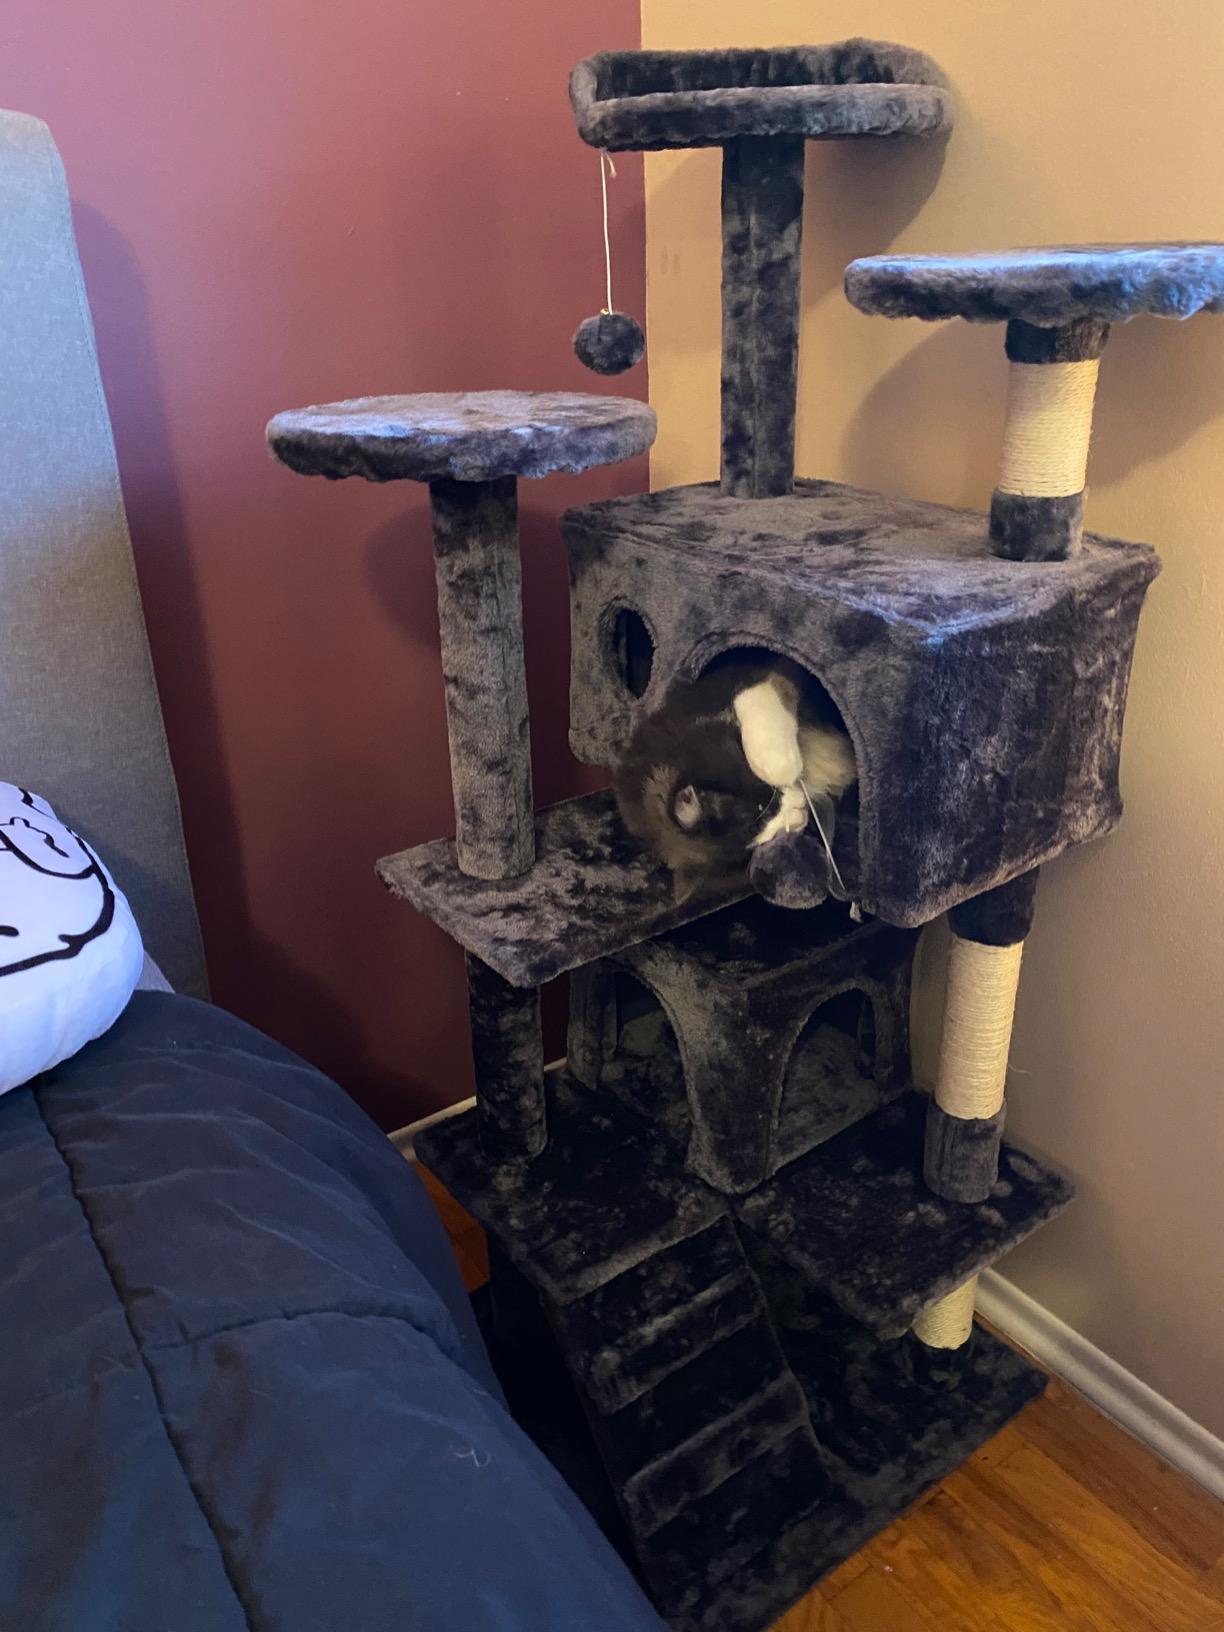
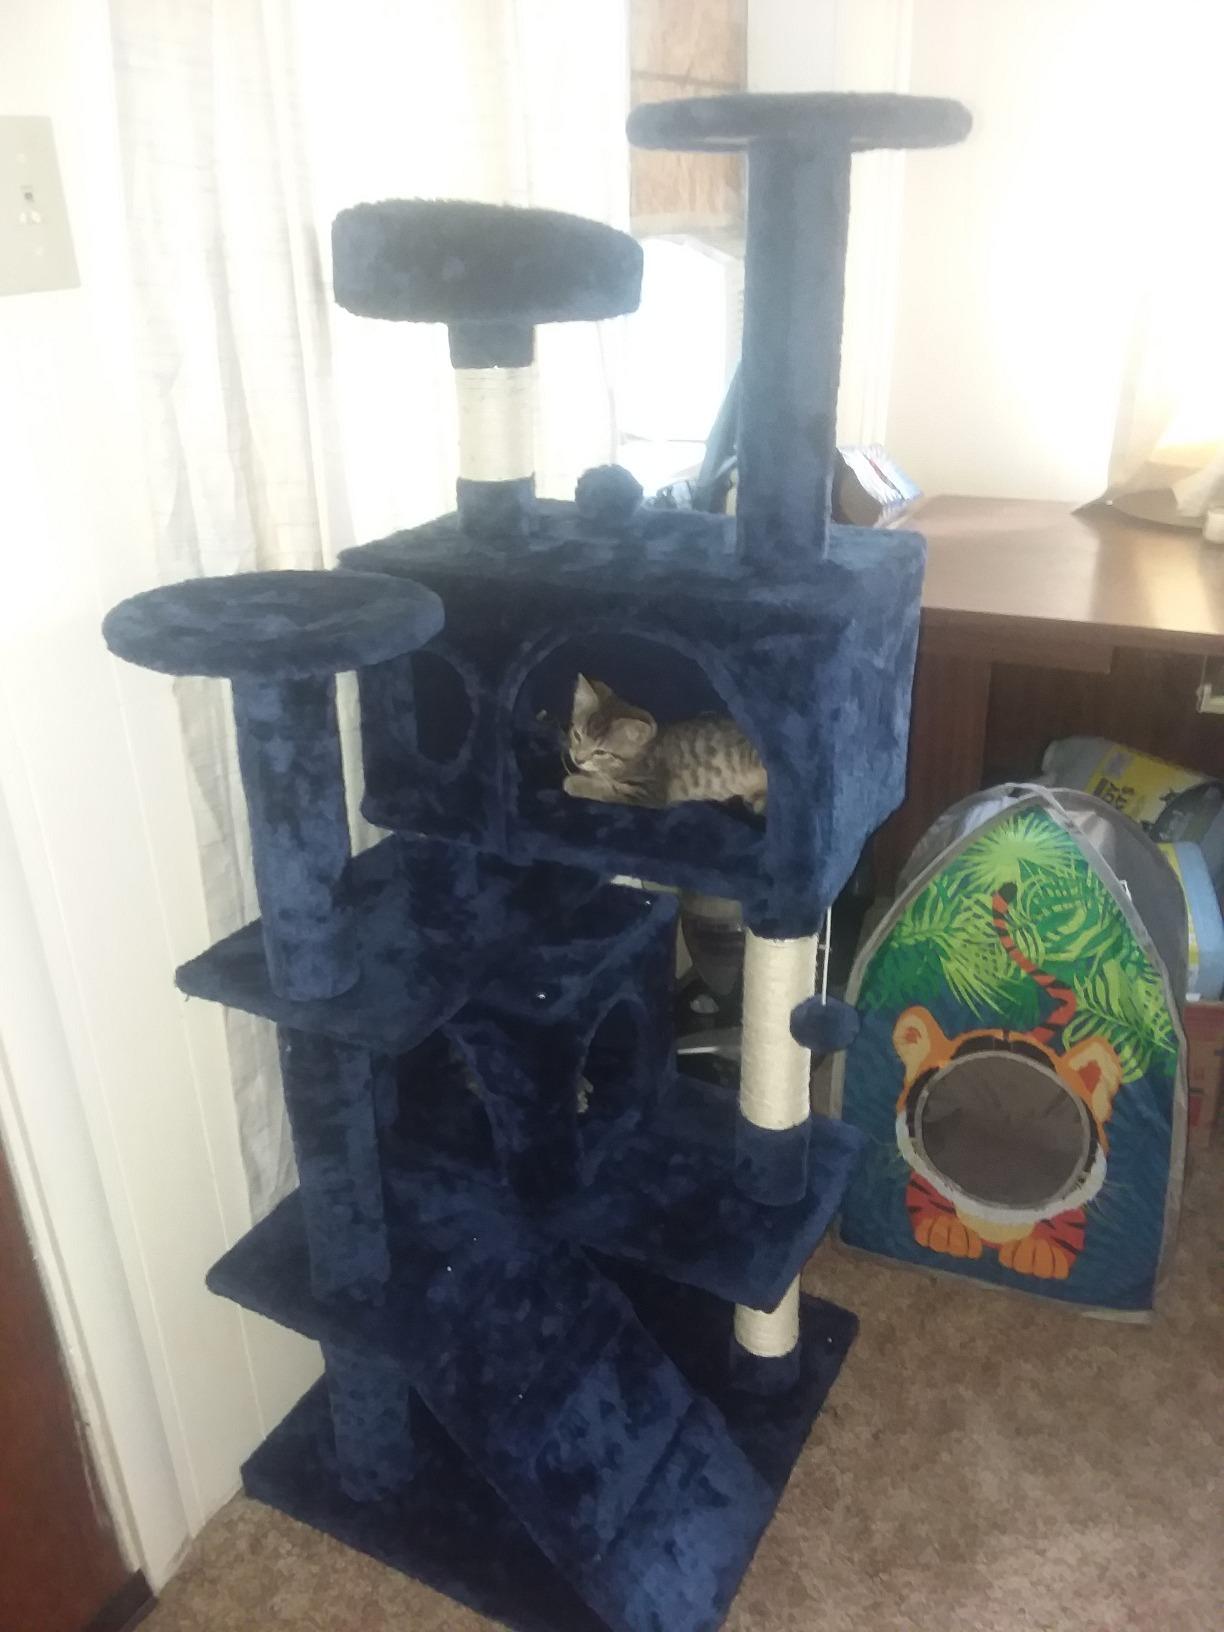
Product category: items_cat tree
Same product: no